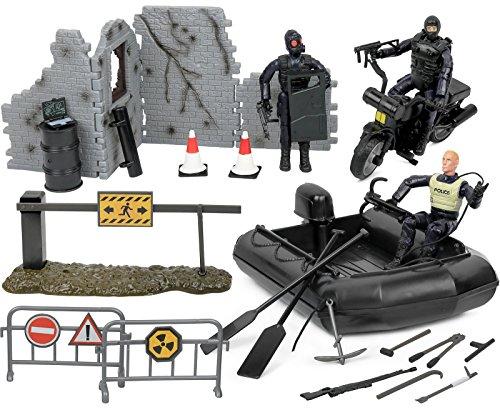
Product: Click N’ Play Military Police Elite SWAT Patrol Team 32 Piece Play Set with Accessories
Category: Toys & Games | Toy Figures & Playsets | Playsets & Vehicles | Playsets
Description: COLLECT THEM ALL Also available from Click N’ Play; military army base, command center, military navy dinghy boats, combat, and rescue helicopters, army tank, military action figure sets, military vehicles, and more.
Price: $18.79
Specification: ProductDimensions:11.2x7.2x2.2inches|ItemWeight:15.2ounces|ShippingWeight:15.2ounces(Viewshippingratesandpolicies)|ASIN:B0763T77MW|Itemmodelnumber:CNP1333|Manufacturerrecommendedage:36months-10years